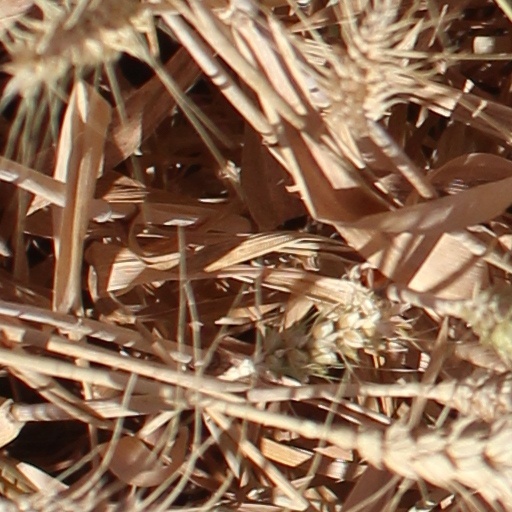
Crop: wheat